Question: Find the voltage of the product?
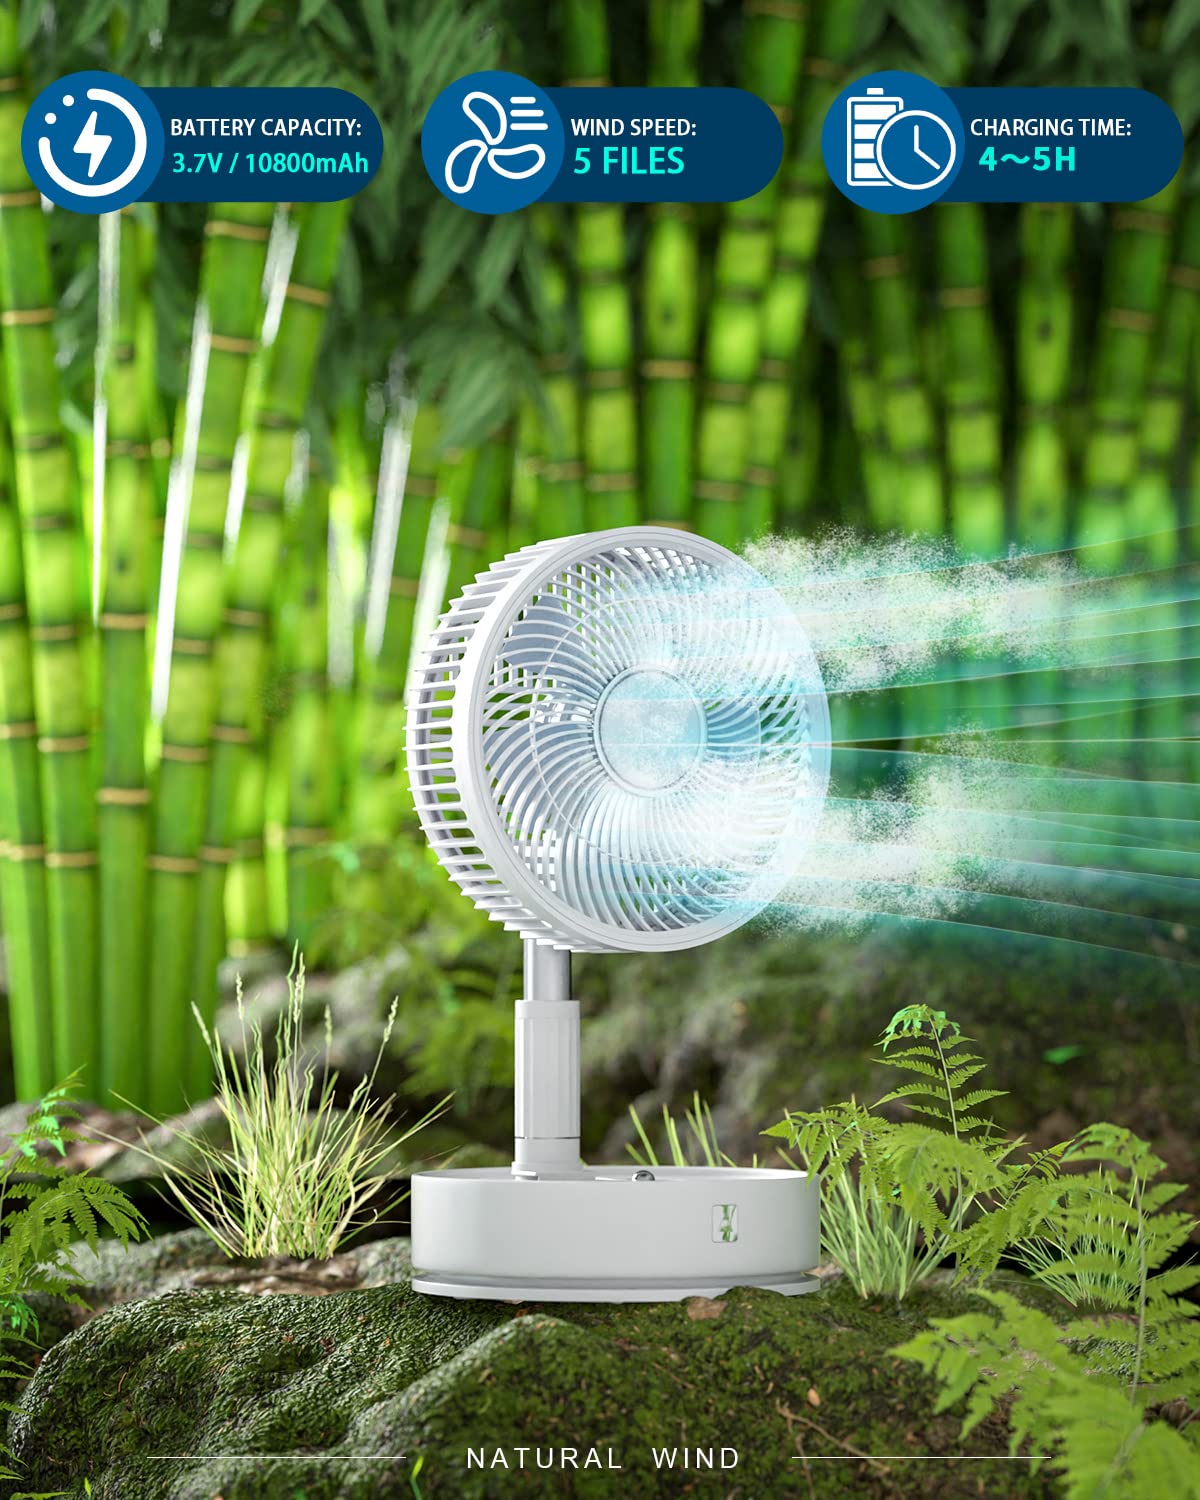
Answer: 3.7 volt